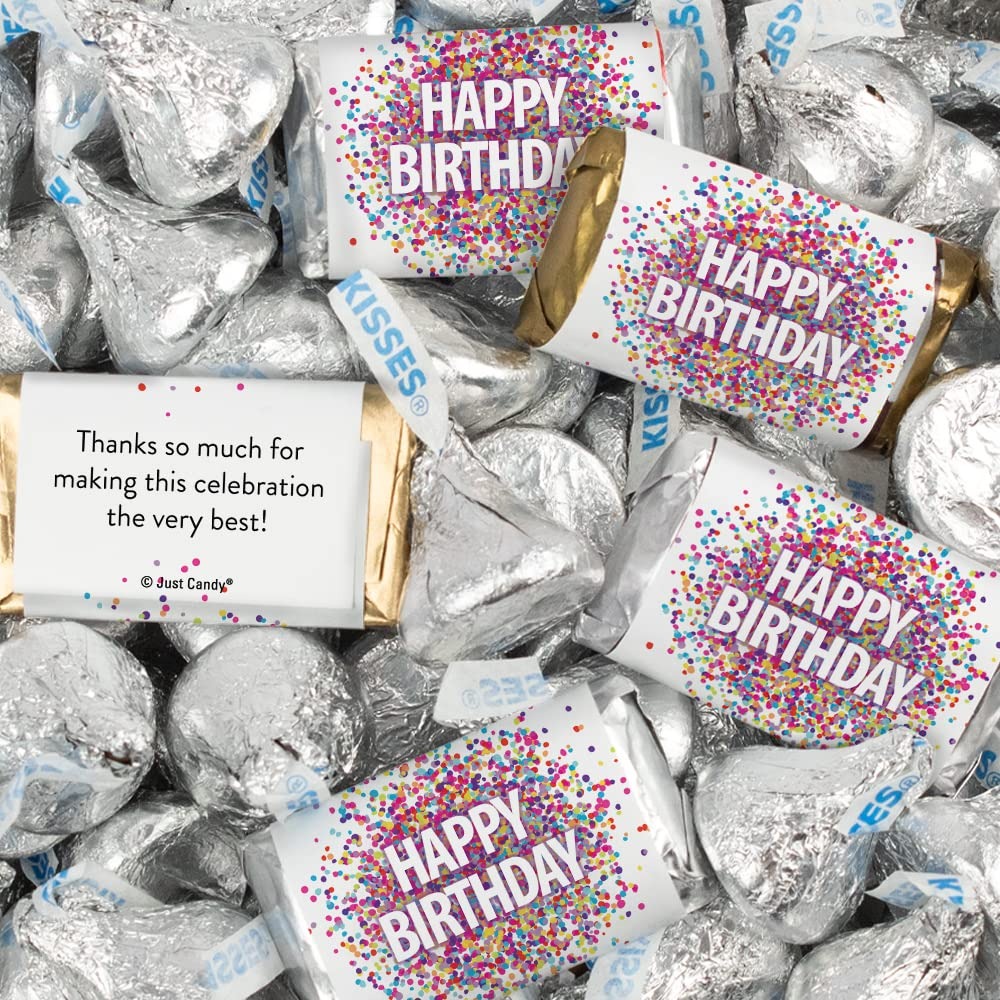
Item Name: 116 Pcs Birthday Candy Party Favors Miniatures Chocolate & Silver Kisses (1.5 lbs, Approx. 116 Pcs)
Bullet Point 1: Includes 1.5 Lbs: (41) Wrapped Chocolate Miniatures With Birthday Design And (75) Foiled Kisses
Bullet Point 2: Miniature Flavors: Milk Chocolate Bars, Krackel Bars, Mr. Good Bars, And Special Dark Chocolate Bars
Bullet Point 3: Free Cold Pack: This Item Is Heat Sensitive And Will Ship With Cool Pack Packaging As Needed
Bullet Point 4: No Extra Work: Completely Assembled Wrapped Chocolate Candy. These Preassembled Party Favors Are Ready To Gift - No Peeling, Gluing Or Sticking Required. Wrappers Are Printed On High Quality Paper With Beautiful, Vibrant Colors.
Bullet Point 5: Party Guests Will Thank You: Add Your Personal Touch To Your Birthday Celebration With These Candy Favors For Gift Bags, Candy Buffets, And Treats.
Bullet Point 6: Kiss color may vary based on availability.
Product Description: Celebrate with candy! Add your personal touch to your birthday party favors or candy buffet with this custom Happy Birthday candy mix. Candy orders ship with cold pack packaging as needed.
Value: 1.0
Unit: Count

Price: 38.49